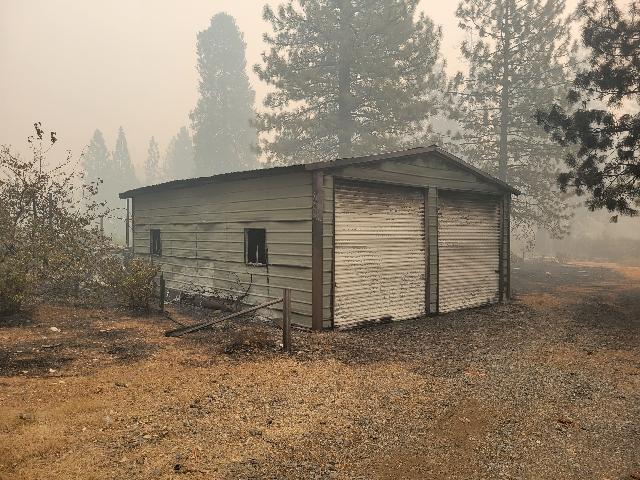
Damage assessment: destroyed